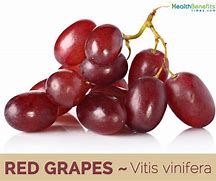
Label: Grapes